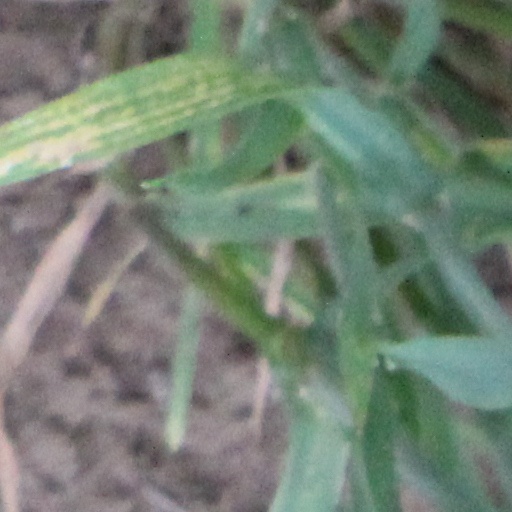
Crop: wheat